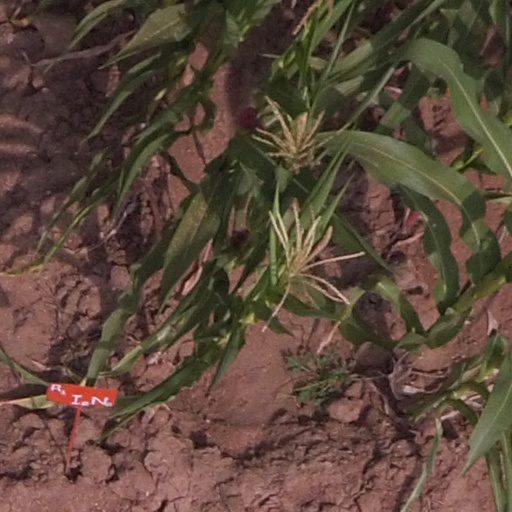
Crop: maize; corn